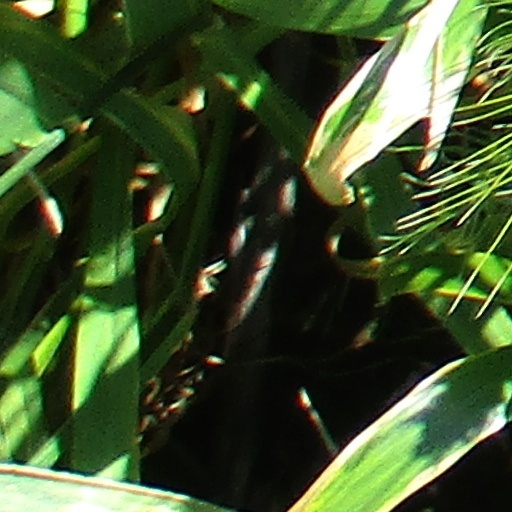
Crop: wheat